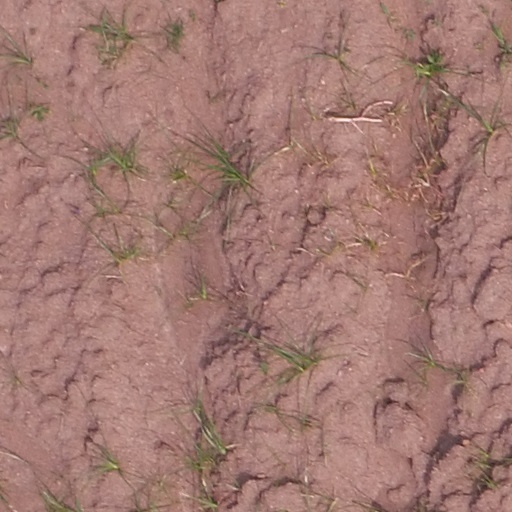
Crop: maize; corn